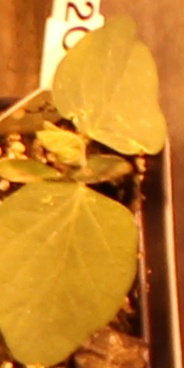
Label: Soybean